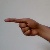
The image shows a hand gesture representing the letter 'G' in Indian Sign Language.